Kilcoy Homestead

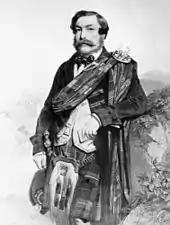
Sir Evan Mackenzie

Kilcoy Homestead, a single-storeyed, substantial brick residence, was constructed c.1857, for the Hon. Louis Hope, British aristocrat and Queensland grazier, sugar plantation owner and politician. The remnants of the early brick cottage on the site, also erected for Hope, date to the mid-1860s.